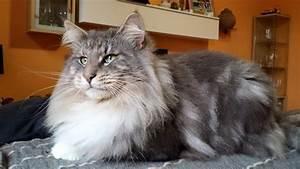
cat